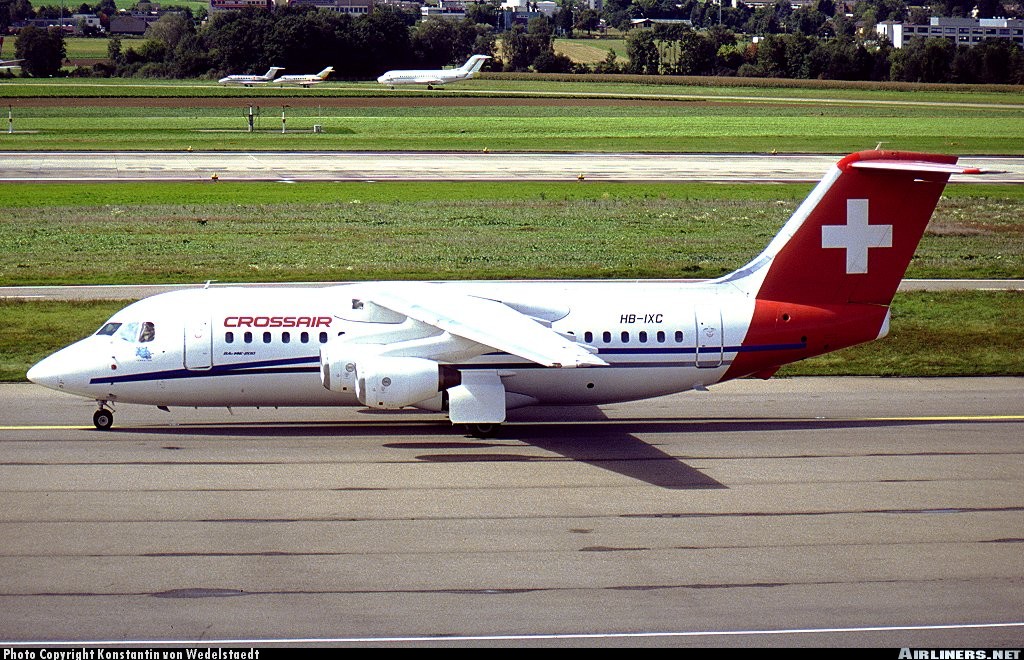
Vehicle type: Planes